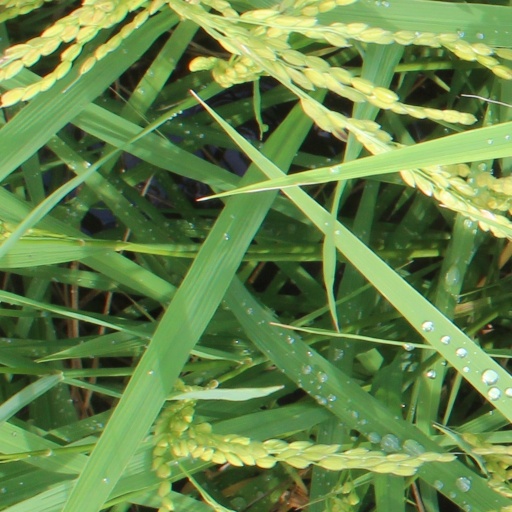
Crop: rice